Josh Thomas (cornerback)

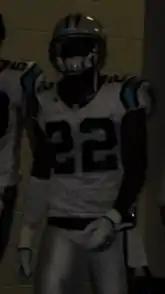
Thomas with the Carolina Panthers in 2012

Josh Thomas (born May 3, 1989) is an American former professional football cornerback. He was selected by the Dallas Cowboys in the fifth round of the 2011 NFL draft. He played college football at the University at Buffalo.